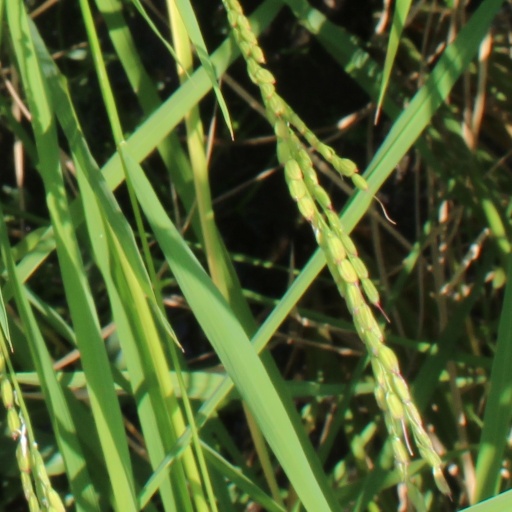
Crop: rice